Stonehenge

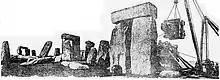
A contemporary newspaper depiction of the 1920 restoration

Throughout recorded history, Stonehenge and its surrounding monuments have attracted attention from antiquarians and archaeologists. John Aubrey was one of the first to examine the site with a scientific eye in 1666, and, in his plan of the monument, he recorded the pits that now bear his name, the Aubrey holes. William Stukeley continued Aubrey's work in the early eighteenth century, but took an interest in the surrounding monuments as well, identifying (somewhat incorrectly) the Cursus and the Avenue. He also began the excavation of many of the barrows in the area, and it was his interpretation of the landscape that associated it with the Druids. Stukeley was so fascinated with Druids that he originally named Disc Barrows as Druids' Barrows.